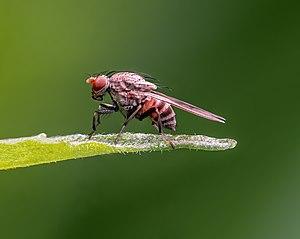
Drosophilidae est une famille de mouches de l'ordre des Diptères.